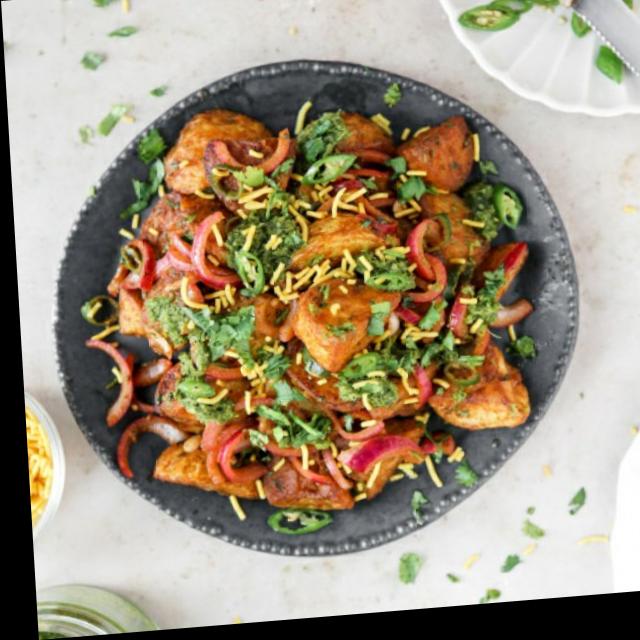
Dish: aloo_masala